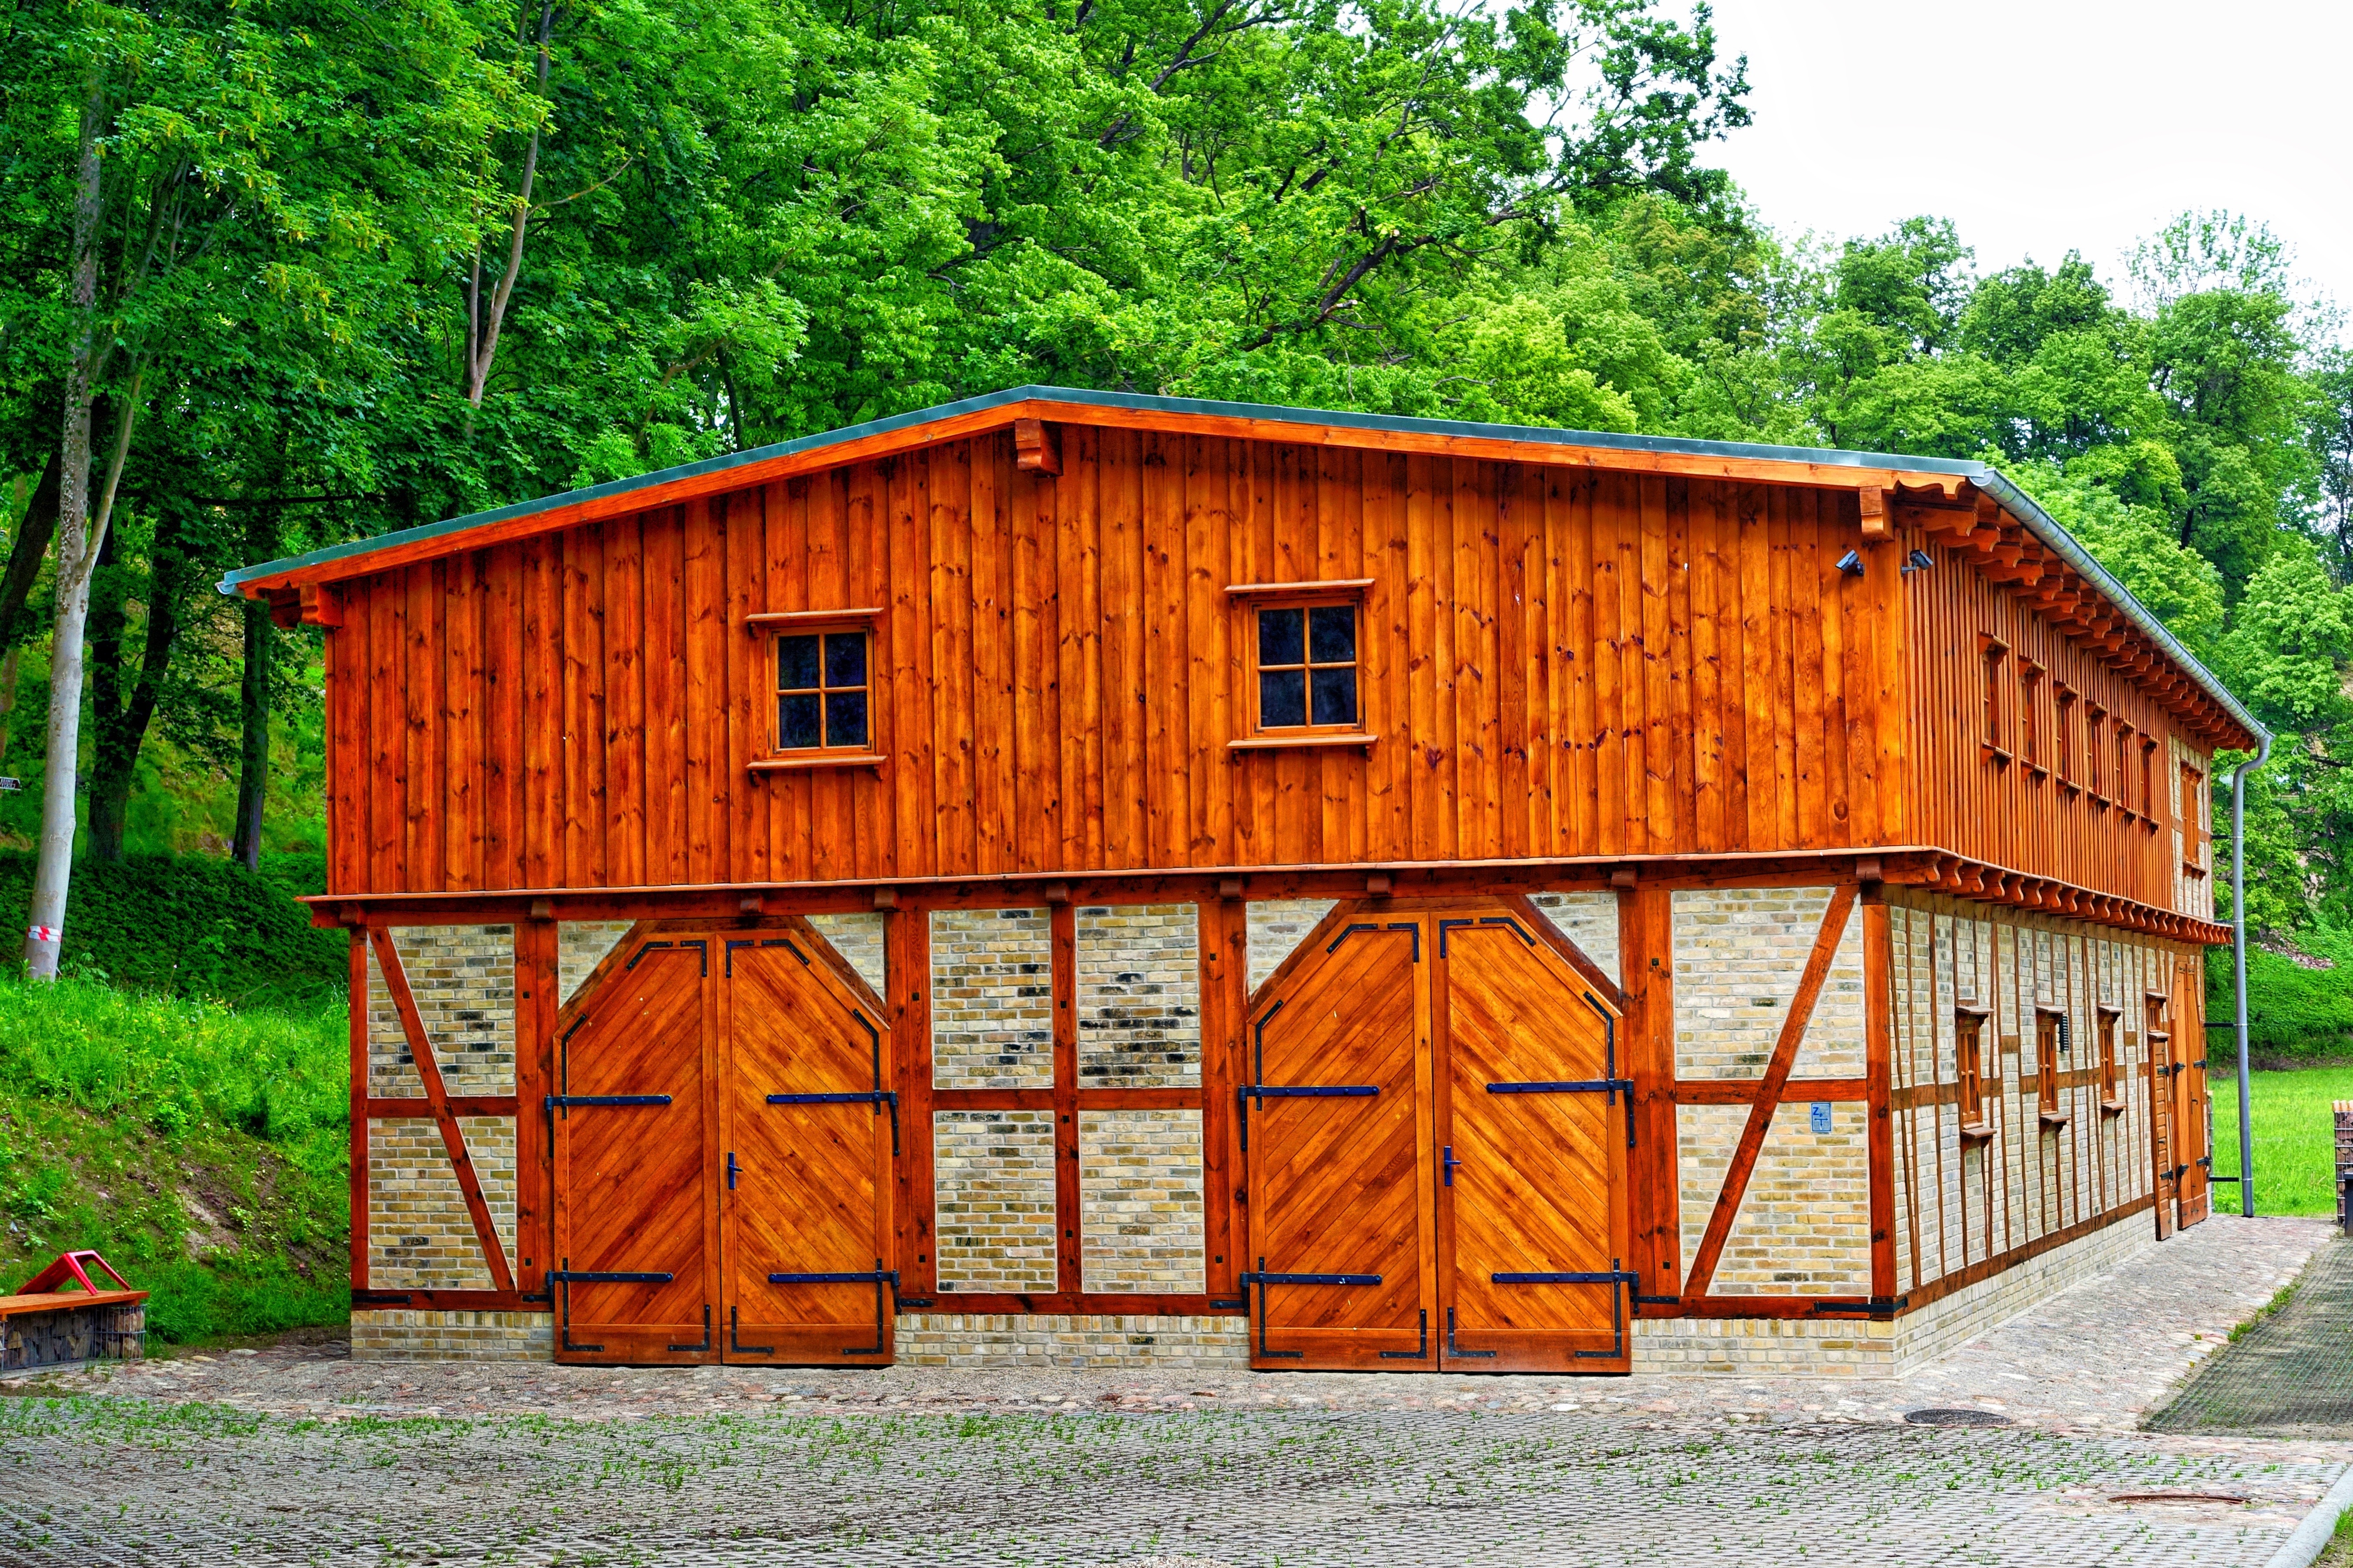
architecture, farm, building, barn, shed, rustic, hut, shack, rural, farming, cottage, agriculture, brick, storage, wooden, log cabin, rural area, outdoor structure, garden buildings